Free City of Frankfurt

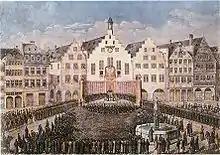
Ceremonial acceptance of the civic oath for the Free City of Frankfurt on October 16, 1816, in front of the Römer. Contemporary lithograph, J. Susenbeth, Institut für Stadtgeschichte Frankfurt am Main

Next to the main street Zeil, at the Roßmarkt, along the city ring and at the banks of the River Main, the wealthy population of the city had spacious houses erected by architects such as and . They also endowed several scientific societies, for example the and the . In 1819 Freiherr vom Stein founded the. In 1825, municipal architect built the representative city library. At the same time, the new construction of the was developed at the . This is where Eduard Rüppell started his extended research expeditions to Africa. The , which was opened in 1829, attracted renowned artists from all over Europe, among others Bertel Thorvaldsen, Philipp Veit, Eduard von Steinle and Moritz von Schwind. Civic foundations and clubs also fostered the city's culture life, e.g. the , the , the and the .